Justify My Love

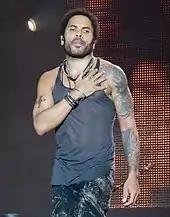
Lenny Kravitz co-wrote and produced "Justify My Love".

"Justify My Love" was written by singer and songwriter Ingrid Chavez as a love letter dedicated to Kravitz, who was having an affair with her at the time. He invited her over to a studio where he was producing tracks with André Betts, and then recorded the letter in one take. Kravitz took a master copy of the song to Virgin Records, as their relationship ended some time later. Months later, he told Chavez that Madonna would release "Justify My Love" and asked her to sign a document saying that she would receive 12.5% publishing royalties, but no credit. She eventually signed the paper and was then invited to meet Madonna in the studio while they mixed the track, and was impressed by how she copied her vocals exactly from the demo version; Chavez thought that "maybe she just felt like she didn't want another woman to take credit for the creative style of the vocal".